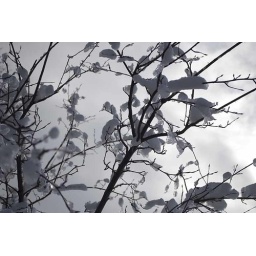
Snow on the tree in my front yard with a typical Ohio winter sky as background.